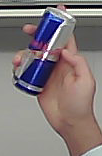
Product: redbull_energydrink